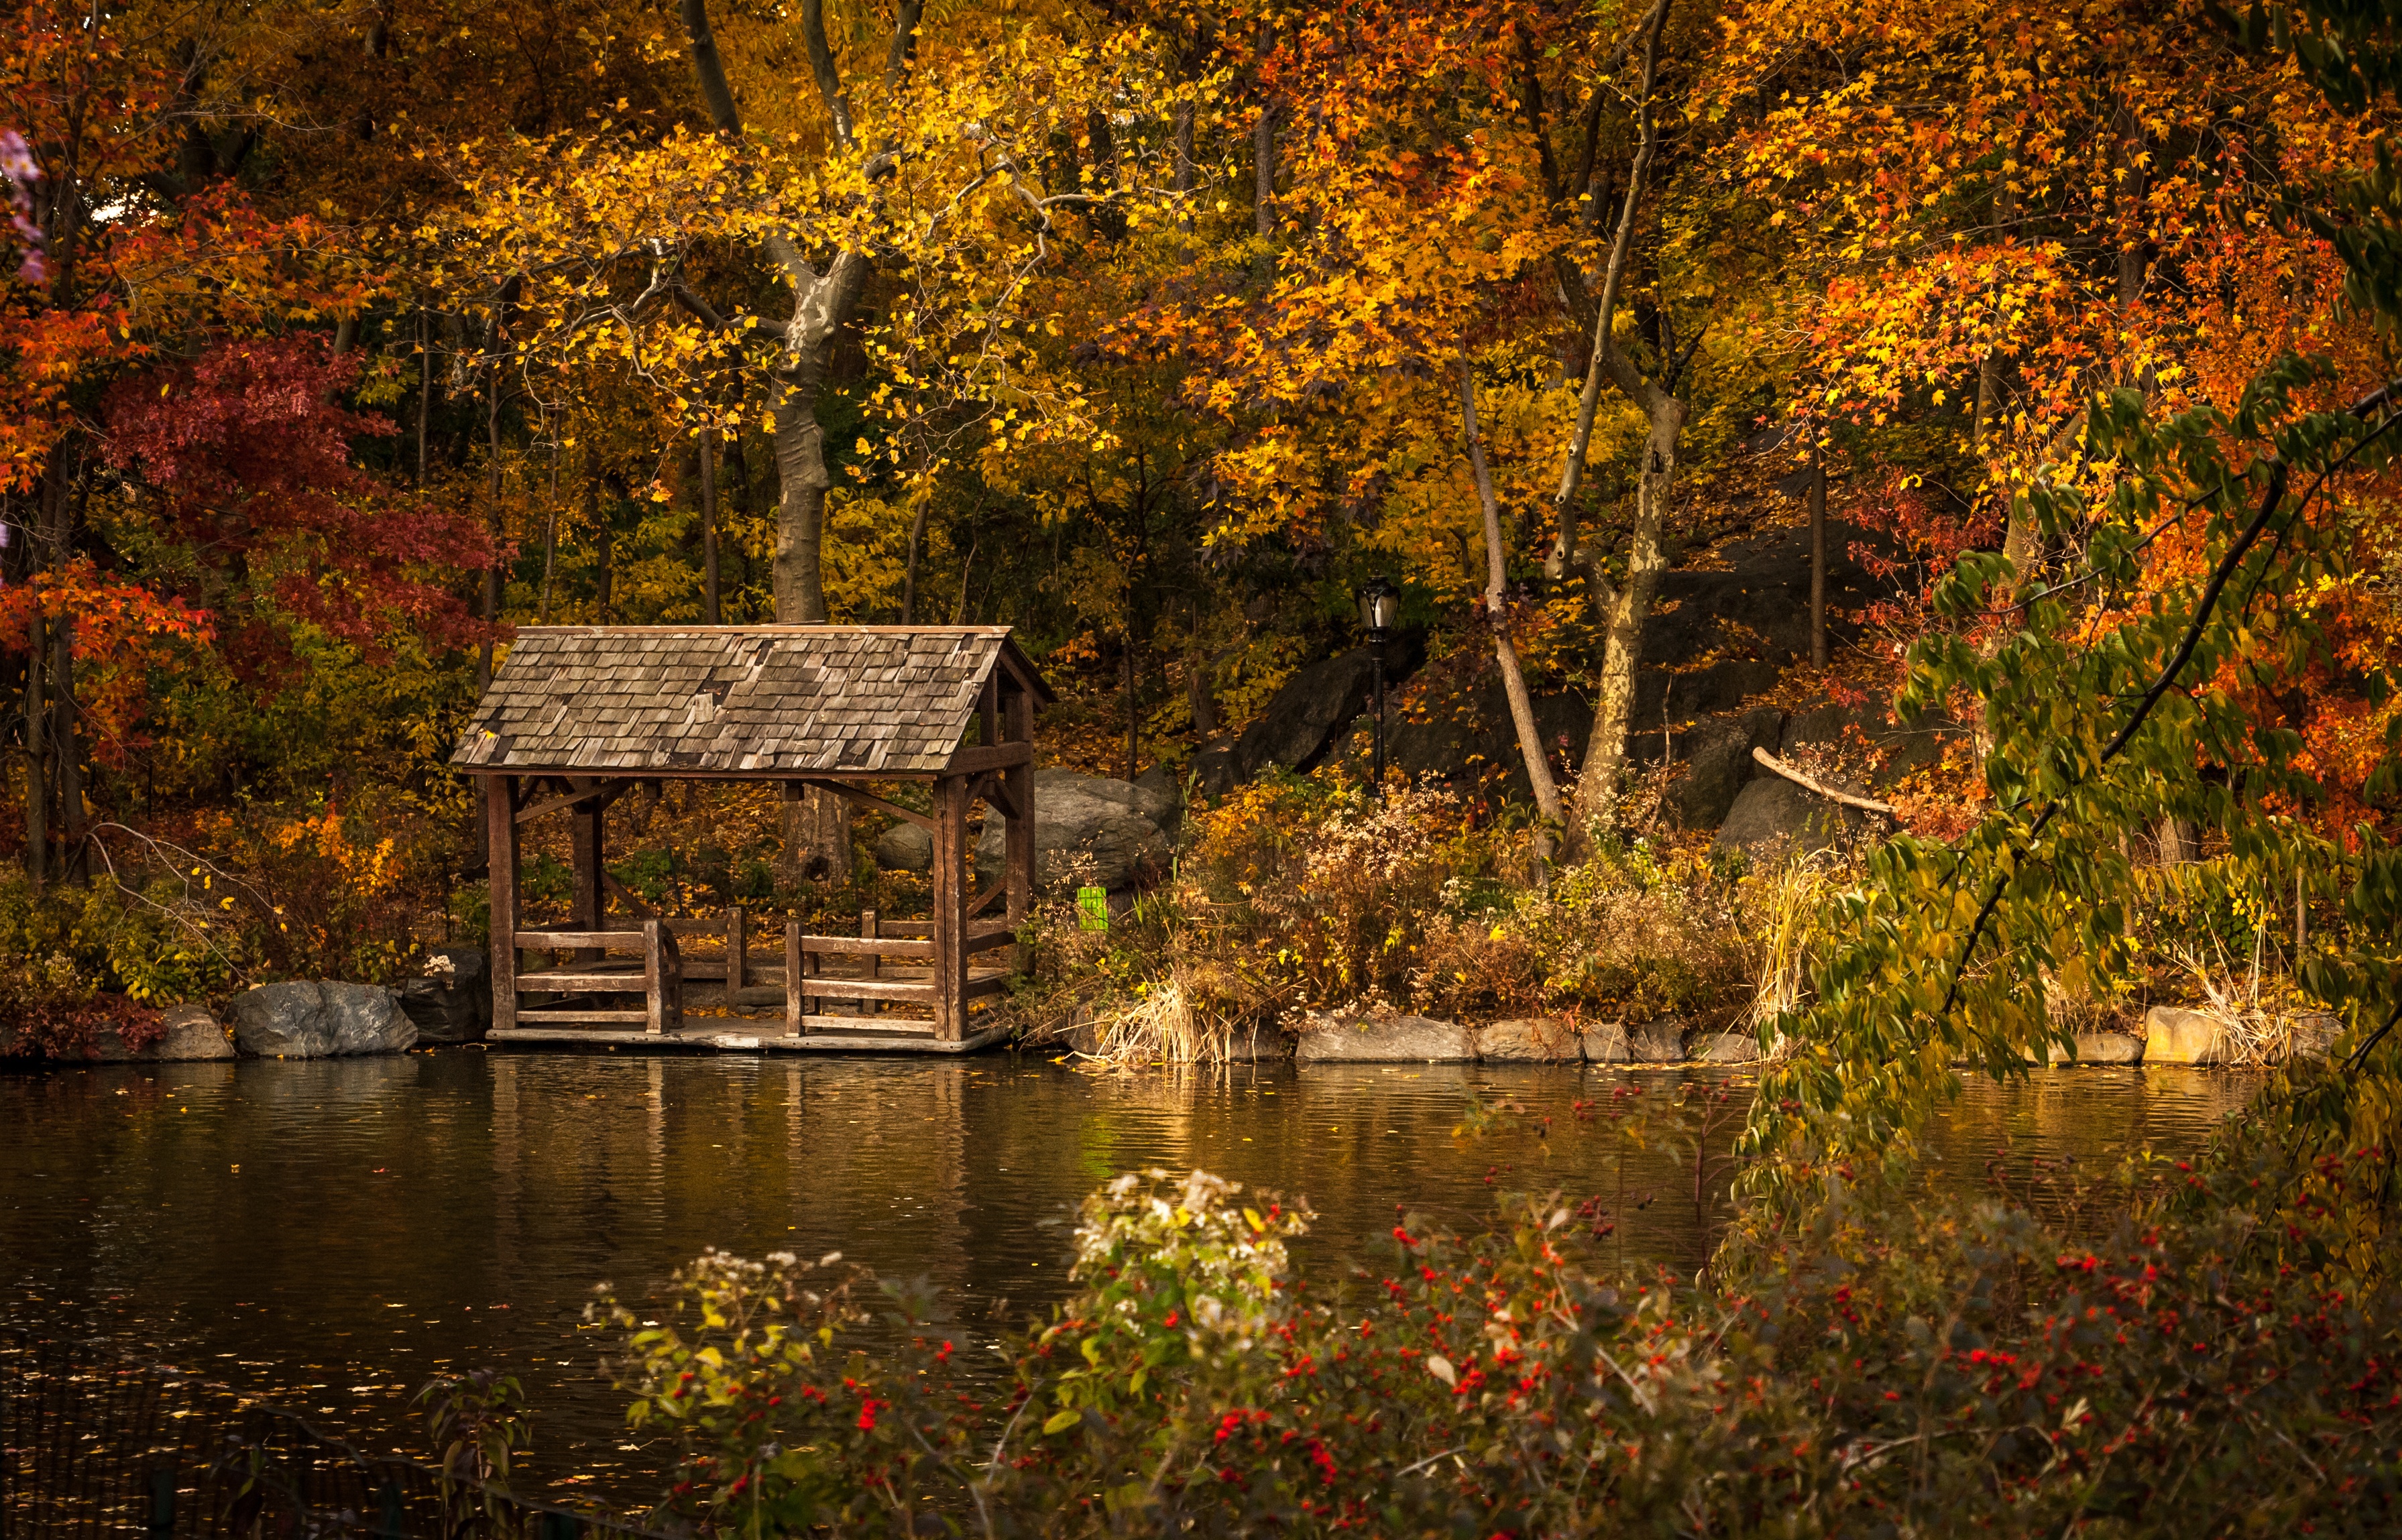
tree, water, nature, forest, sunlight, morning, leaf, fall, flower, lake, river, summer, pond, stream, evening, reflection, autumn, season, leaves, woodland, habitat